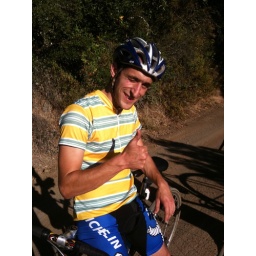
Did a little exploring in the Napa Hills on our road bikes and stumbled upon a gem. Good times.